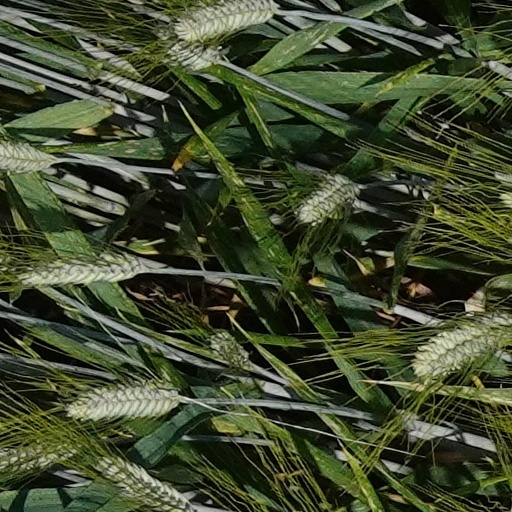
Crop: wheat